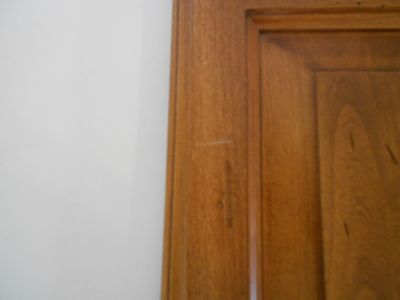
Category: cabinet